Arrival (company)

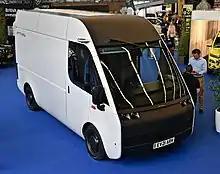
Arrival Van on display at Fully Charged in 2022

The van will have a engine, giving a maximum speed of , and a payload of up to . Depending on the battery option specified, the van will have a range of from to on a single charge. U.S.-based United Parcel Service (UPS) had placed an order for 10,000 delivery vans from Arrival, with the option for an additional 10,000.